Ron James (comedian)

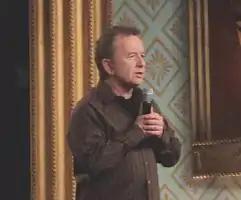
Ron James taping his show in 2011.

Ron James (born January 31, 1958) is a Canadian stand-up comedian, author, and voice actor.